Synod of Thurles

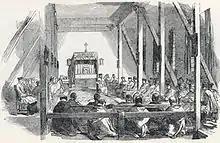
The clergy meeting in synod.

Along with the twenty seven bishops in attendance, the abbot of Mount Melleray Abbey, Dom Bruno Fitzpatrick was entitled to vote at the synod.